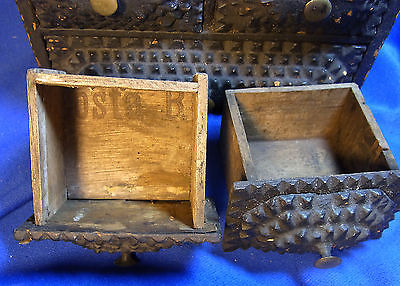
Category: cabinet